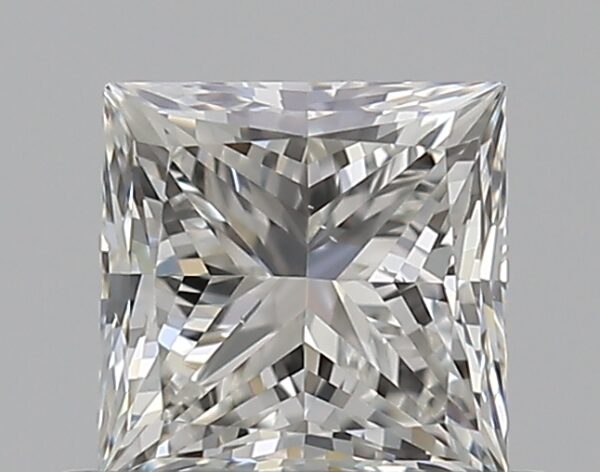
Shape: princess
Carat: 0.5
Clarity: VS2
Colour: I
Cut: EX
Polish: EX
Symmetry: GD
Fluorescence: F
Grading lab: GIA
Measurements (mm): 4.28 x 4.23 x 3.12